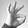
ASL letter: F